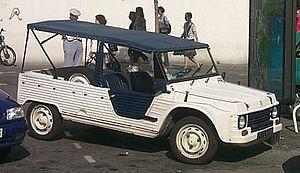
La Citroën Méhari est une voiture de plein air à deux places produite par Citroën entre 1968 et 1987. Sa carrosserie conçue par le comte Roland de La Poype est en plastique abs.